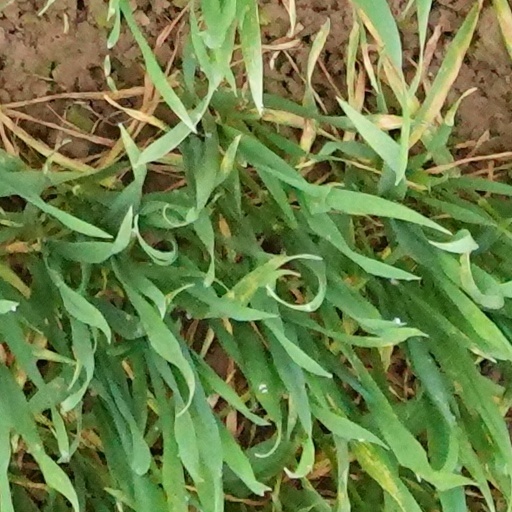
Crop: wheat